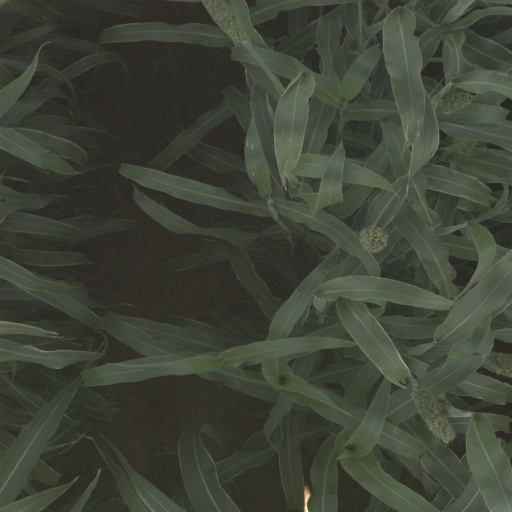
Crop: sorghum